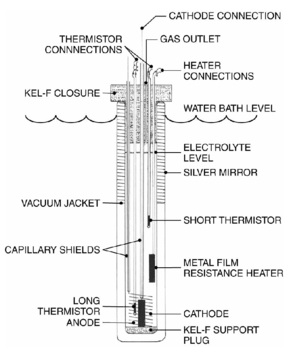
La fusion froide est une expression médiatique qui désigne des réactions supposées nucléaires à température et pression ambiantes.